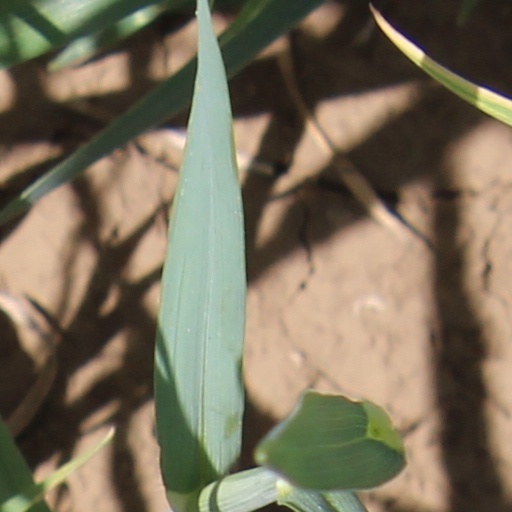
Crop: wheat